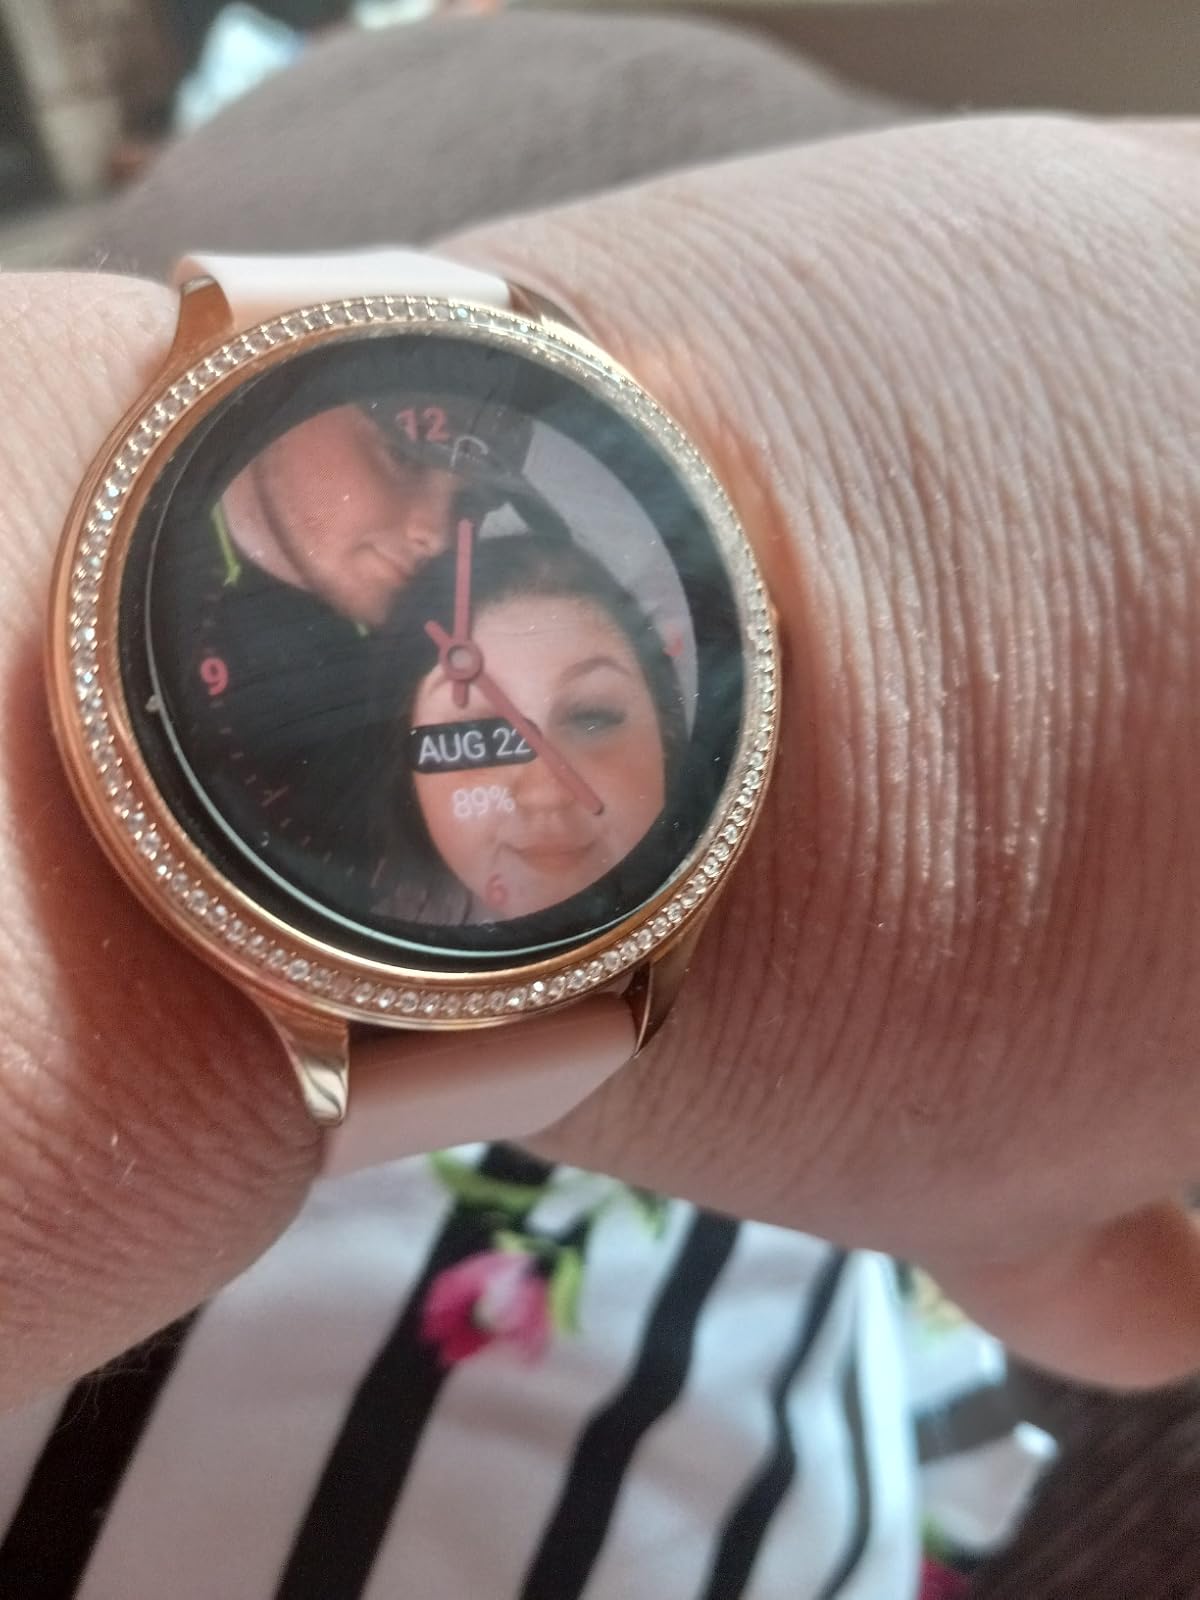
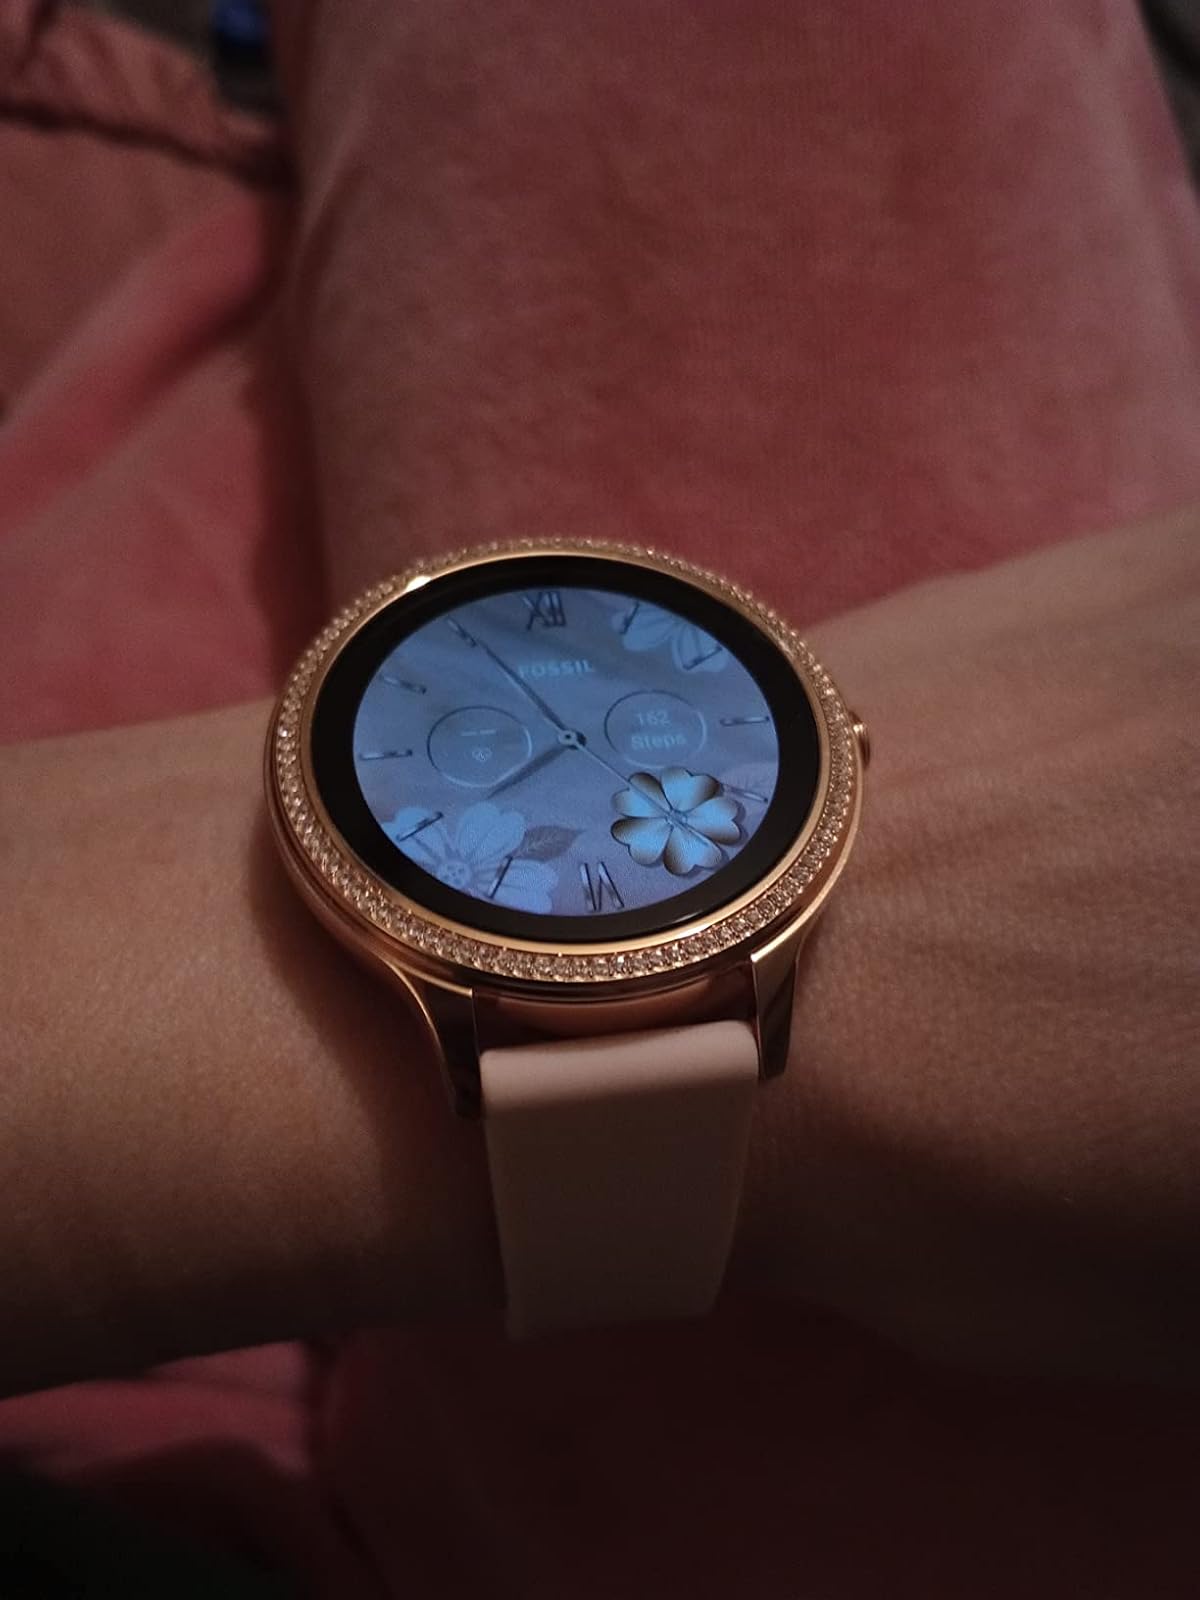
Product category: smartwatch
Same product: yes